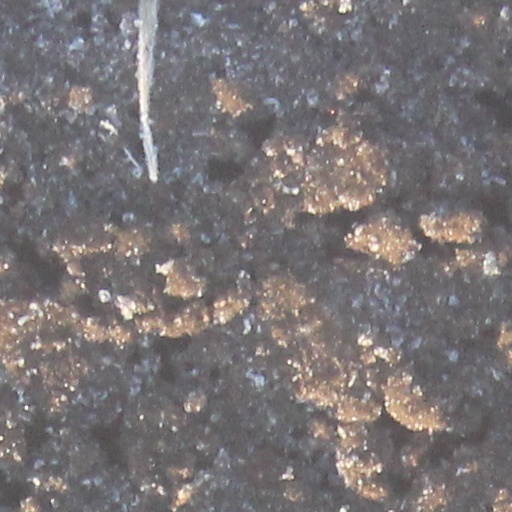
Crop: wheat